Alex McCarthy

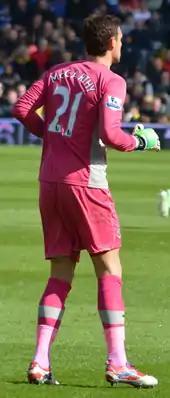
McCarthy playing for Reading in 2013

Again starting the season as second choice goalkeeper, several mistakes and an injury meant McCarthy replaced Adam Federici for the 3–1 defeat by Tottenham Hotspur on 16 September 2012. After debuting in the Premier League, he achieved the feat of playing in the six top levels of English football at the age of 22. He retained his place in the team for the next few matches and put in an impressive performance against Swansea City on 6 October leading to suggestions of a senior England call up in the future. His good form continued with a man of the match performance in Reading's next match against Queens Park Rangers, firstly tipping Esteban Granero's free-kick onto the crossbar before saving from Adel Taarabt at close range. The match ended badly though as he injured himself colliding with the goal post after diving to stop a Taarabt shot.